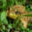
Label: frog